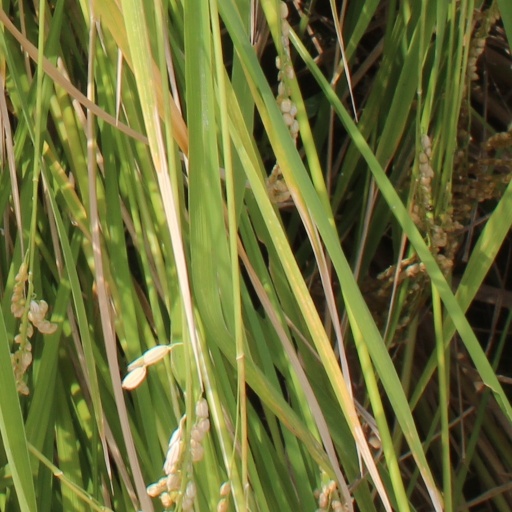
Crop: rice